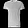
Label: T - shirt / top